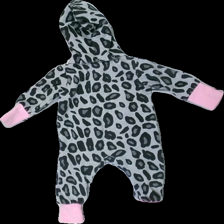
View: back
Type: Hoodie
Category: Children
Brand: Not in the list
Brand text on label: Petter & Kajsa
Colors: Grey, Pink
Material: Unknown
Pattern: Animal print
Cut: Regular
Size: 56
Season: All
Holes: Minor
Damage 2: hole
Damage 2 location: top right
Price range: 50-100
Recommended usage: Reuse